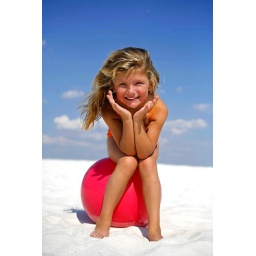
Stay and play on stunning white sand under brilliant blue skies! That's Panama City Beach.